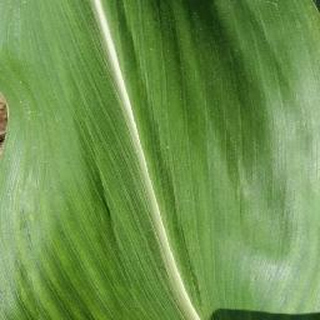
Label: healthy_corn